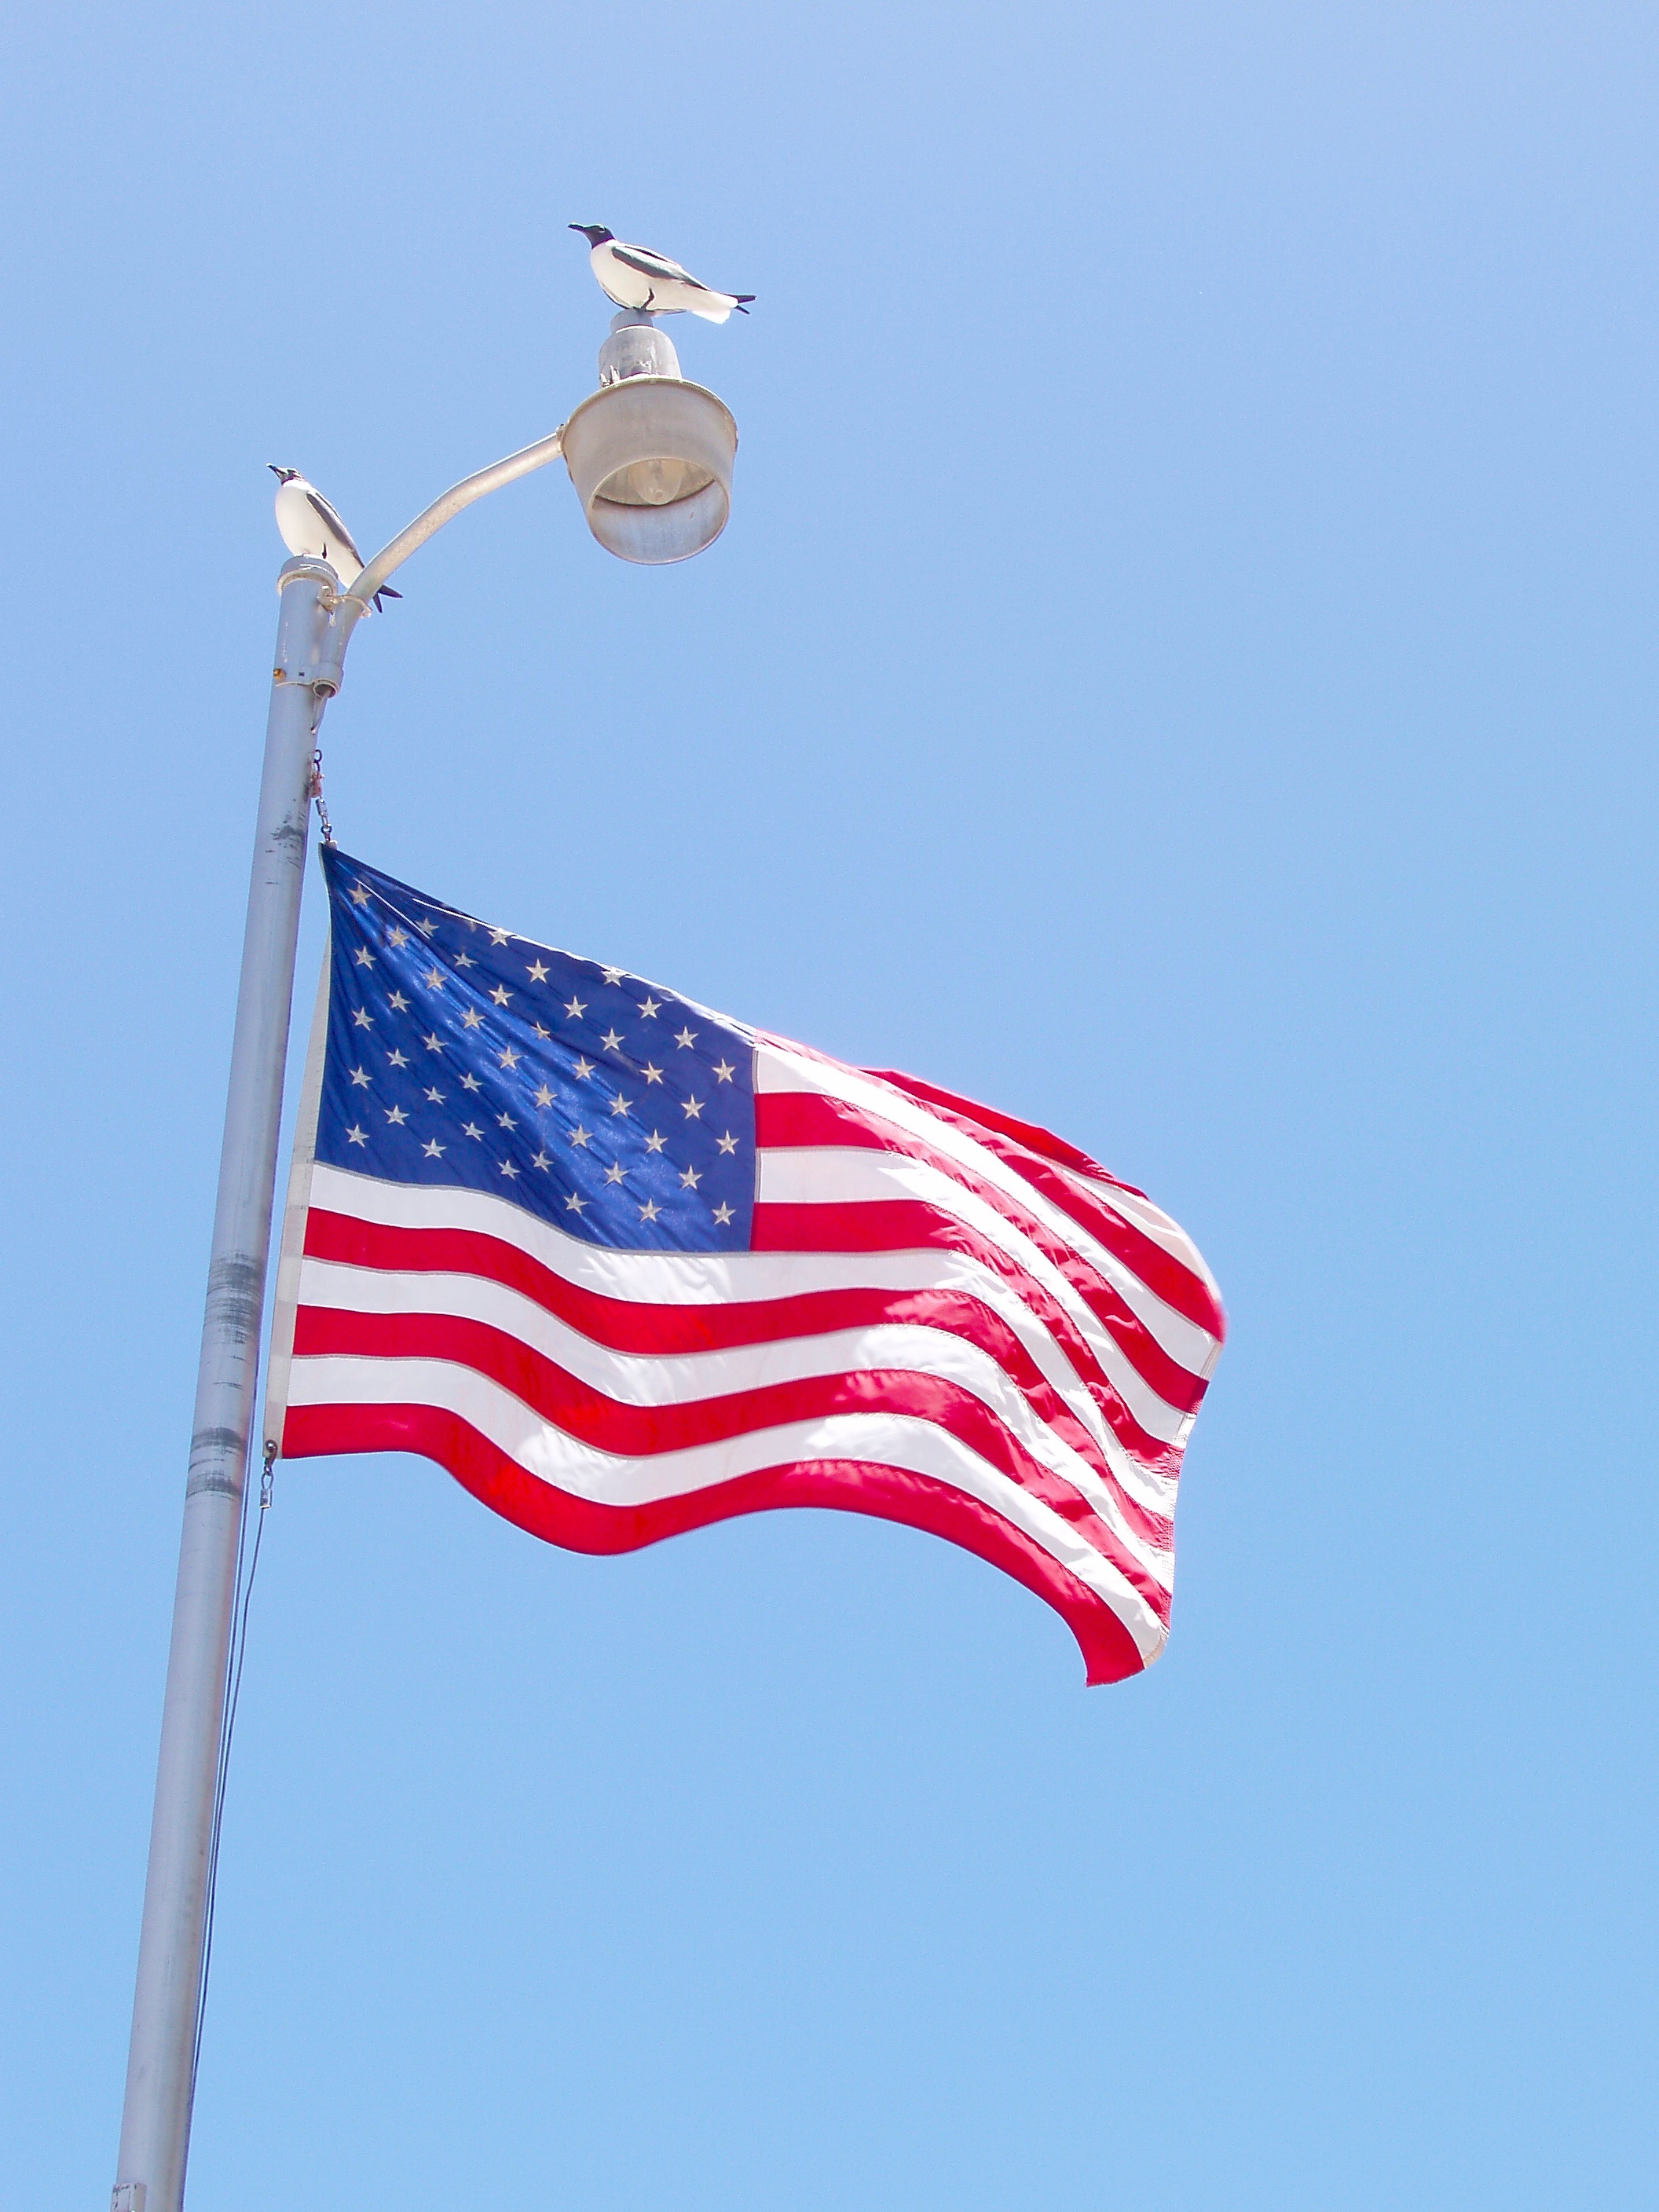
outdoor, wind, pole, red, flag, usa, america, blue, flagpole, blue sky, birds, national, american, patriotic, sea gull, flag of the united states